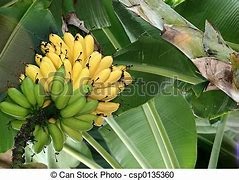
Label: banana